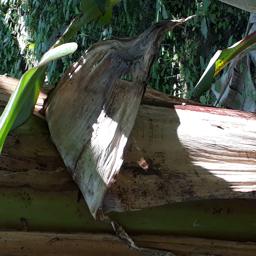
Label: BACTERIAL SOFT ROT